9 Days in Summer

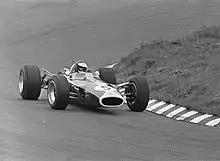
Clark and his Lotus Ford

The film opens showing Cosworth designer Keith Duckworth silently working away at his drawing board, then cuts to footage of the 1967 Dutch Grand Prix, over which the credits are superimposed, incorporated into a series of stylised gauges and dials. Jim Clark is shown winning the engine's début race.